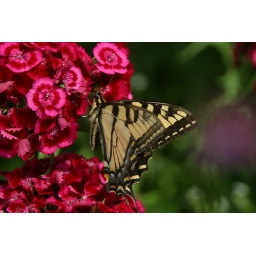
swallow tail butterfly in Vermont on sweetwilliam plant